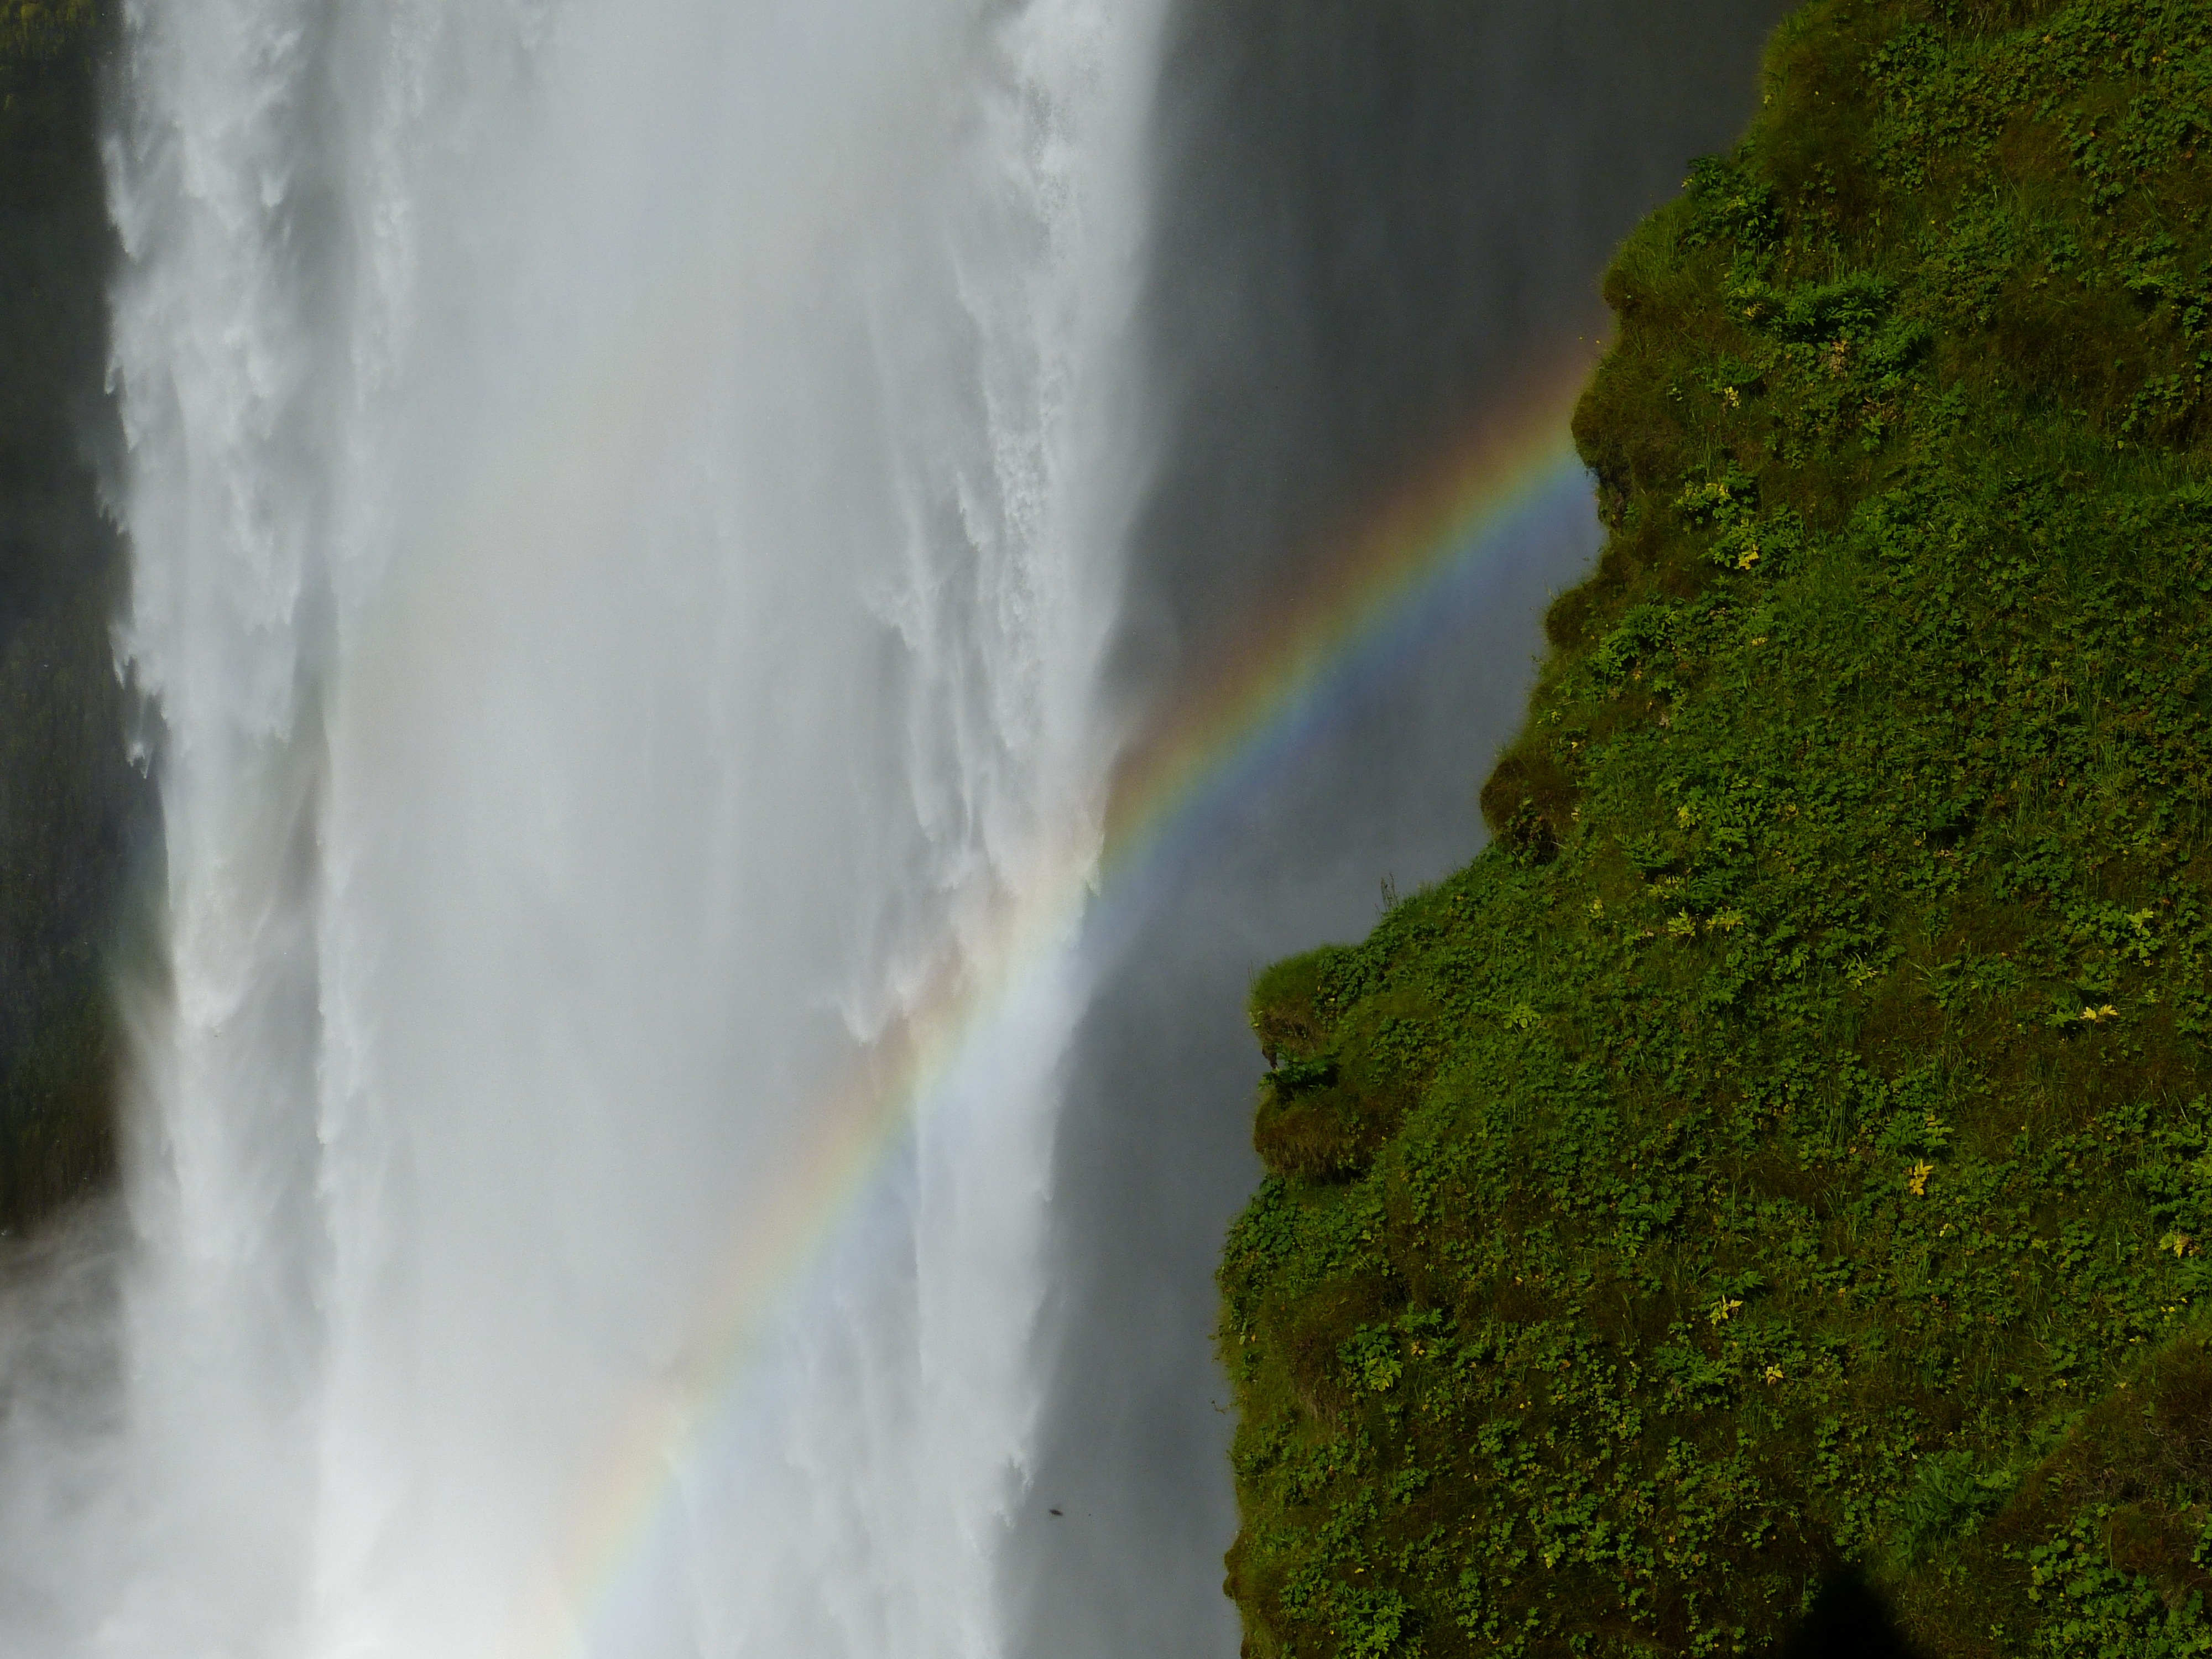
landscape, water, nature, waterfall, stream, iceland, terrain, body of water, skogafoss, rainbow, wasserfall, water feature, bila, enormous, impressive, atmospheric phenomenon, geological phenomenon